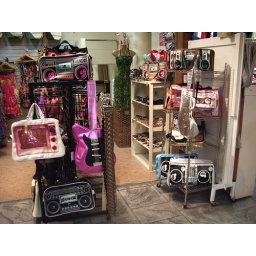
Cool bag shop next time you need a bag in the shape of a boom box :D